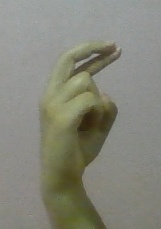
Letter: zay